Jacksonville Historic District (Jacksonville, Oregon)

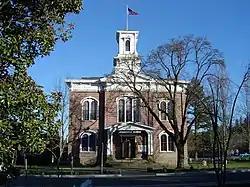
Jacksonville Museum, the former Jackson County Courthouse.

The Jacksonville Historic District encompasses the historic core of the 19th-century mining town of Jacksonville, Oregon. The city was a major mining, civic, and commercial center from 1852 to 1884, and declined thereafter, leaving a little-altered assemblage of architecture from that period. The district was designated a U.S. National Historic Landmark in 1966.